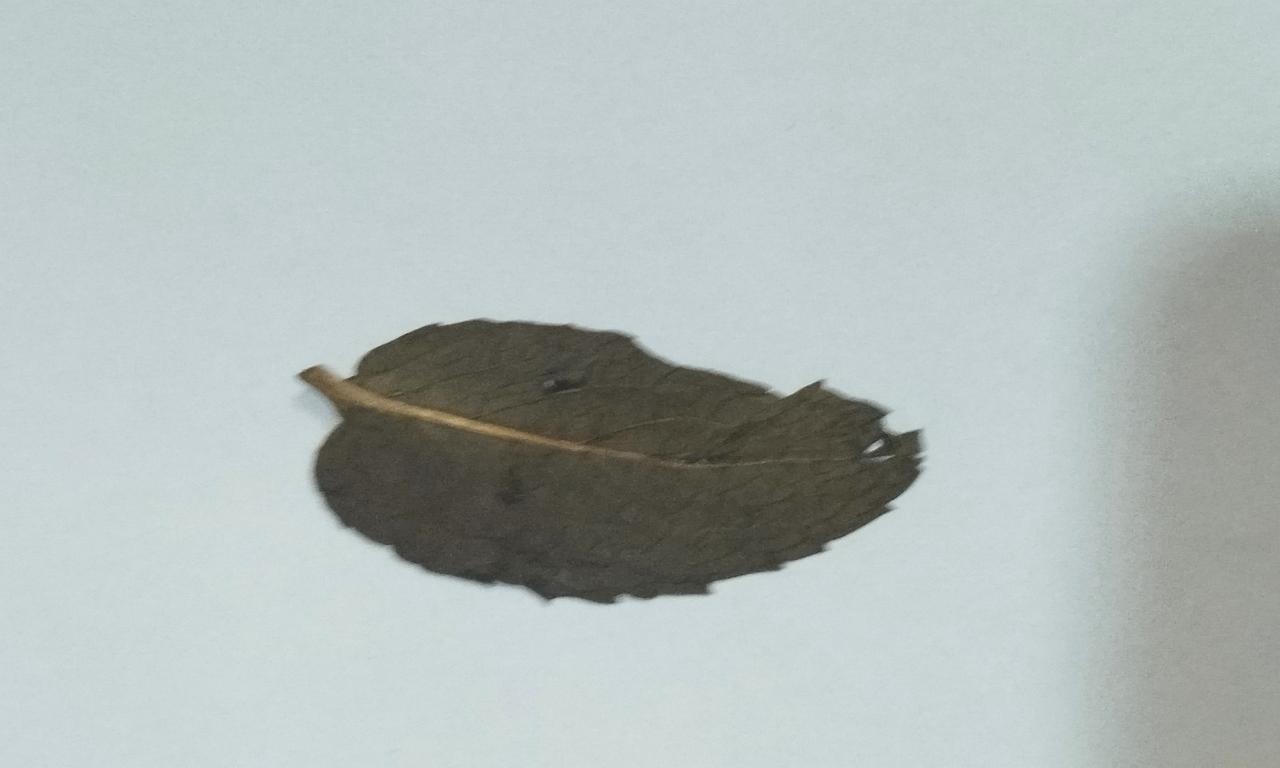
Label: Dried